Weapon

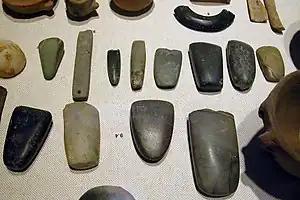
An array of Neolithic artifacts, including bracelets, axe heads, chisels, and polishing tools.

The use of objects as weapons has been observed among chimpanzees, leading to speculation that early hominids used weapons as early as five million years ago. However, this cannot be confirmed using physical evidence because wooden clubs, spears, and unshaped stones would have left an ambiguous record. The earliest unambiguous weapons to be found are the Schöningen spears, eight wooden throwing spears dating back more than 300,000 years. At the site of Nataruk in Turkana, Kenya, numerous human skeletons dating to 10,000 years ago may present evidence of traumatic injuries to the head, neck, ribs, knees, and hands, including obsidian projectiles embedded in the bones that might have been caused by arrows and clubs during conflict between two hunter-gatherer groups. But the interpretation of warfare at Nataruk has been challenged due to conflicting evidence.